Verbena

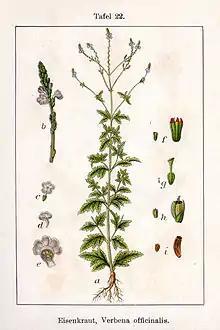
Botanical illustration of common vervain ("V. officinalis") from "Deutschlands Flora in Abbildungen" by Johann Georg Sturm and Jacob Sturm, 1796

Verbena is a herbaceous flowering plant, belonging to the Verbenaceae family, and may be annual or perennial depending on the species. The leaves are usually opposite, simple, and in many species hairy, often densely so. The flowers are small, with five petals, and borne in dense spikes. Typically some shade of blue, they may also be white, pink, or purple, especially in cultivars.